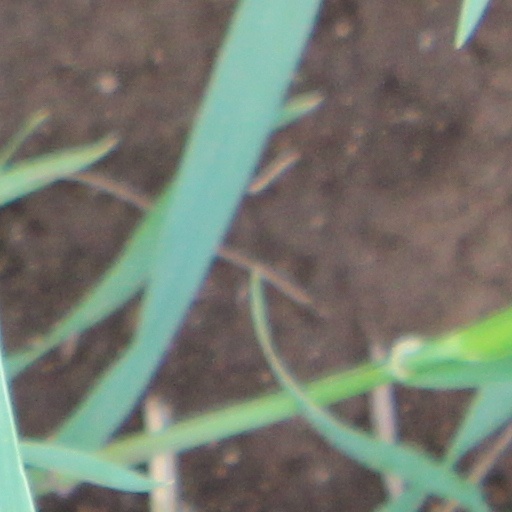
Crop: wheat